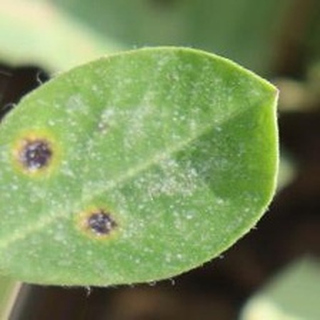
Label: groundnut_early_leaf_spot